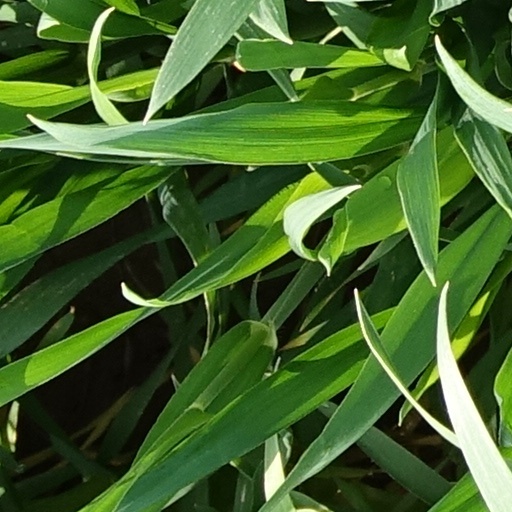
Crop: wheat